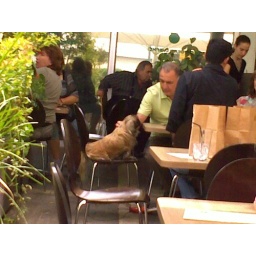
a dog sitting on a chair in a Beta-Cafe, Ramat-Aviv